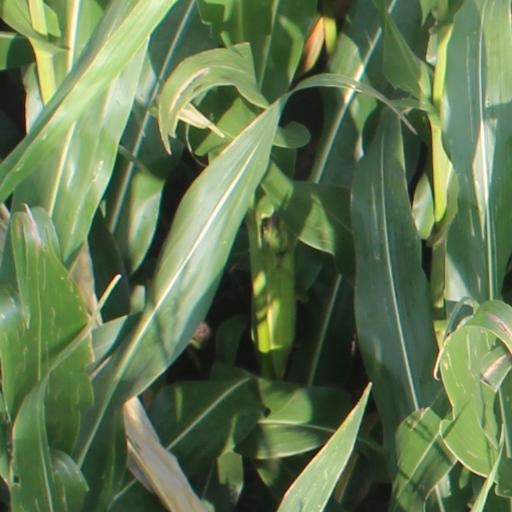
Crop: maize; corn